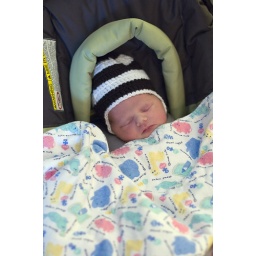
Ella in her car seat after we arrived home from the hospital.